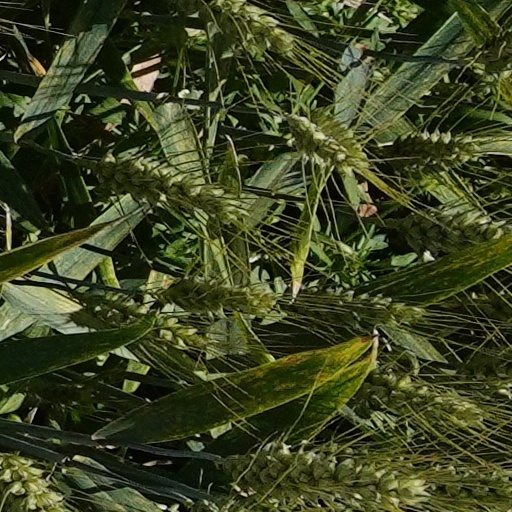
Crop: wheat